Byelorussian Soviet Socialist Republic

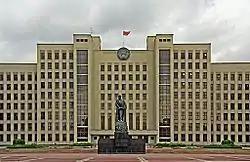
The Supreme Soviet of Byelorussia met for its legislative sessions in Minsk.

After World War II, the Byelorussian SSR was given a seat in the United Nations General Assembly together with the Soviet Union and Ukrainian SSR, becoming one of the founding members of the UN. This was part of a deal with the United States to ensure a degree of balance in the General Assembly, which, the USSR opined, was unbalanced in favor of the Western Bloc. A Byelorussian, G.G. Chernushchenko, served as President of the United Nations Security Council from January–February 1975.